San Mateo Creek (Southern California)

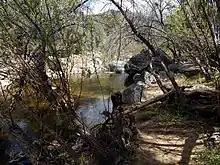
San Mateo Creek at Tenaja Truck Trail crossing near Tenaja Falls Trailhead

From its confluence with Los Alamos Canyon Creek, San Mateo Creek turns its course southwest down San Mateo Canyon, cutting a deep arid canyon surrounded by slopes dissected by many side canyons between the Santa Ana and Santa Margarita Mountains. At river mile (RM) 18 or river kilometer (RK) 28.9, Tenaja Canyon Creek, which flows generally northwest, comes in from the left. Shortly after, at RM 17.5 (RK 28.1) Bluewater Canyon Creek descends from Sitton Peak, to merge with San Mateo Canyon from the right. Nickel Canyon Creek also comes in from the right, descending from the Verdugo Potrero shortly afterward, joining San Mateo Creek just north of the Riverside – San Diego County line.